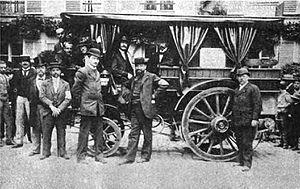
Breack à neuf places de Maurice Le Blant (Paris-Rouen 1894)
Le Paris-Rouen est la première compétition automobile de l'histoire. L'épreuve finalise un concours de « voitures sans chevaux » qui se déroula en France du 19 au 22 juillet 1894.